The Satanita

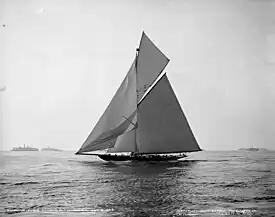
"Valkyrie II", the victim of "The Satanita"

The Satanita [1897] AC 59 is an English contract law case, decided in the Court of Appeal, which concerned the formation of a contract. It is notable because it stands as an example of a case which does not fit the typical pattern of offer and acceptance that English law purports to require to find agreement.